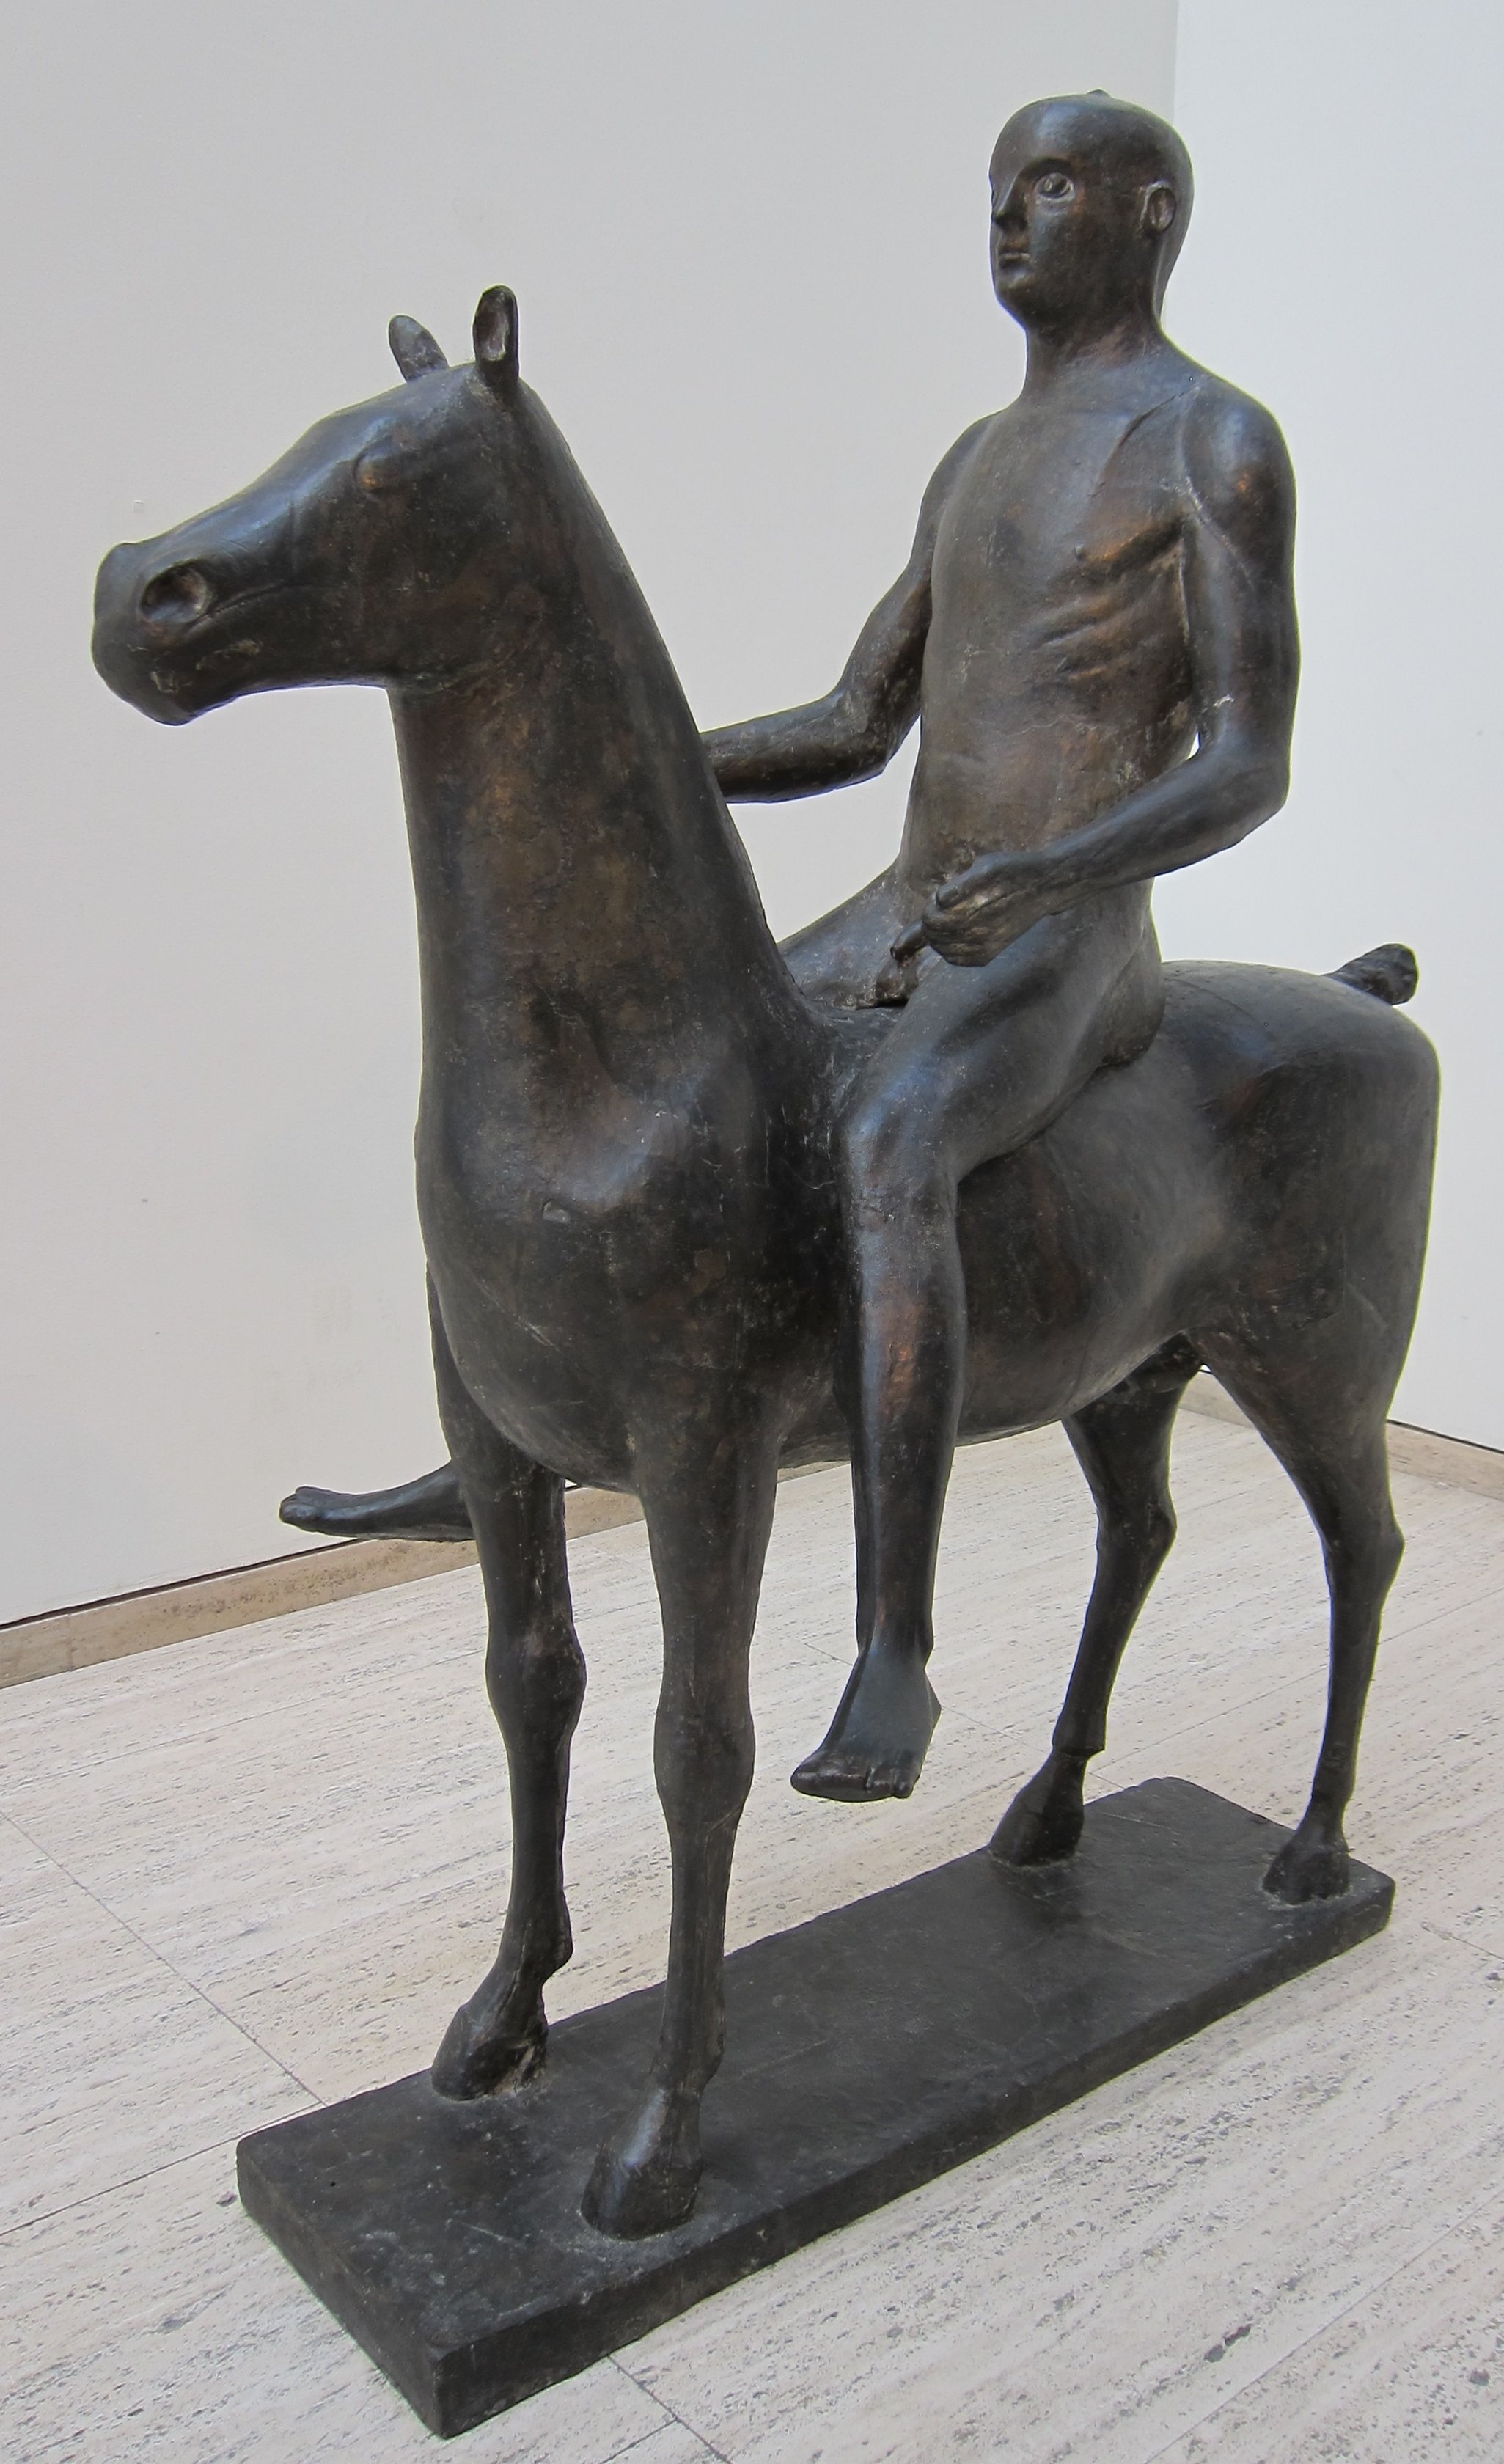
man, monument, male, rider, europe, statue, symbol, horse, metal, stallion, historic, south, sculpture, wales, art, new, gallery, bronze, marino, european, famous, horseman, bronze sculpture, ancient history, horse like mammal, marini